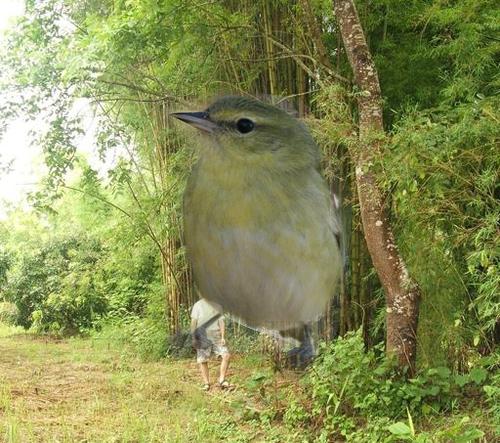
Bird species: Tennessee_Warbler
Bird type: landbird
Background: land